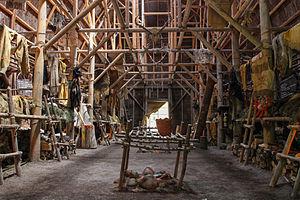
Une maison longue sur le site traditionnel huron de Onhoüa chetek8e, Wendake, près de Québec
Une maison longue amérindienne est une habitation traditionnelle des peuples des Premières Nations d'Amérique du Nord.